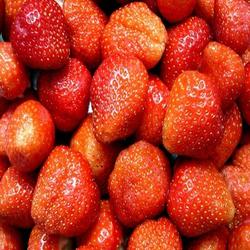
Label: Strawberry